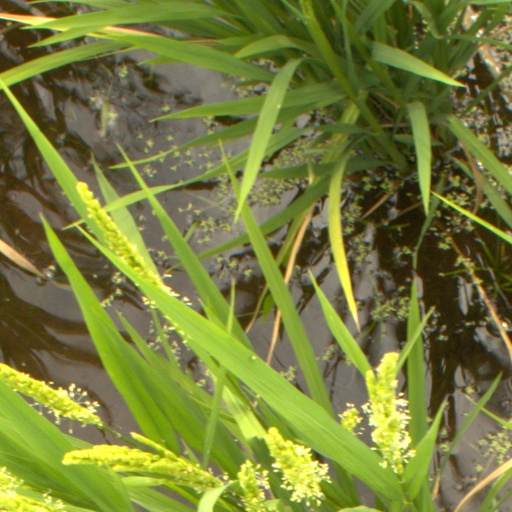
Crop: rice